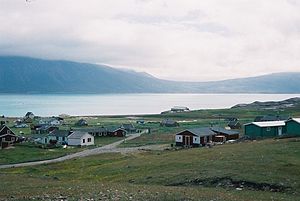
Narsarsuaq
Narsarsuaq er en bygd beliggende i Kujalleq Kommune på Grønlands sydspids. I 2010 var der 158 indbyggere, hvoraf næsten alle var beskæftigede med driften af Narsarsuaq Lufthavn eller servicefaciliteterne